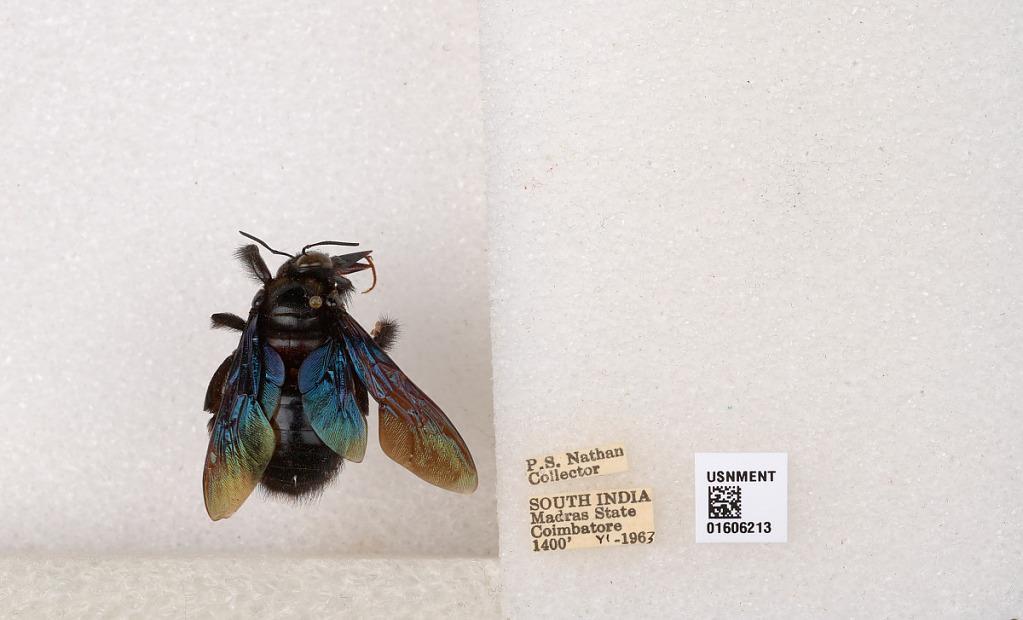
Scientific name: Xylocopa (Biluna) auripennis auripennis Lepeletier
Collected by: P. Nathan
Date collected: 1963-6-1
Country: India
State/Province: Tamil Nadu
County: Coimbatore
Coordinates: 10.9955, 76.9034